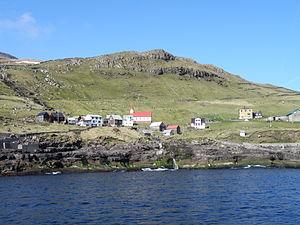
Hattarvík est l'un des deux villages de l'île de Fugloy aux îles Féroé. Il comptait 11 habitants permanents en 2019.